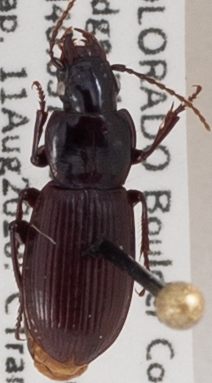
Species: Pterostichus restrictus
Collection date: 2020-08-11
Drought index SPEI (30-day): -1.362
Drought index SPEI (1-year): -1.28
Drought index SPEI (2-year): -0.54